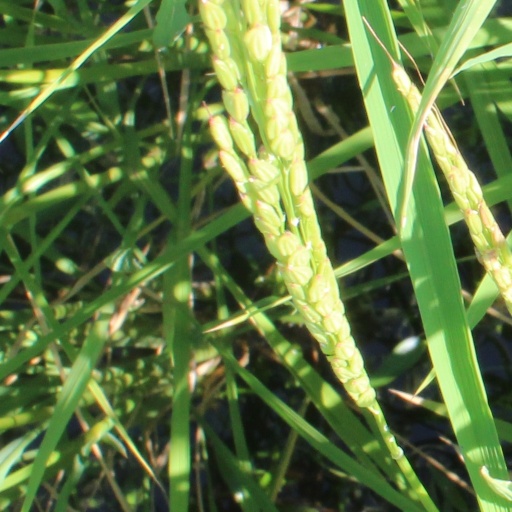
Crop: rice